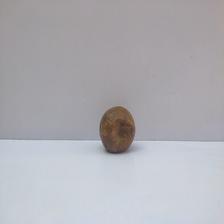
Size: Spoiled